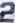
Number: 2